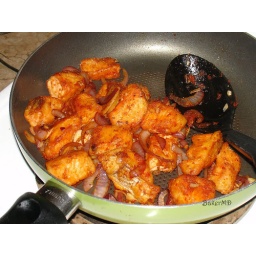
To ensure that the fish will absorb the red curry, I saute them in the paste prior to adding the coconut milk.